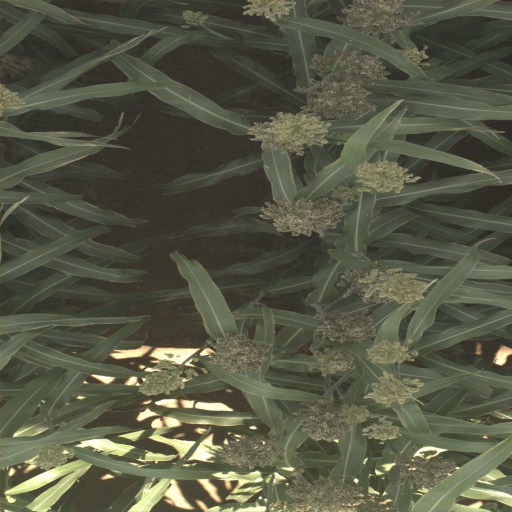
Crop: sorghum